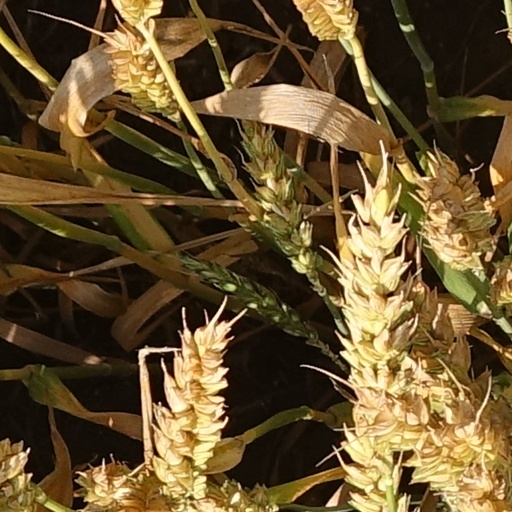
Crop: wheat